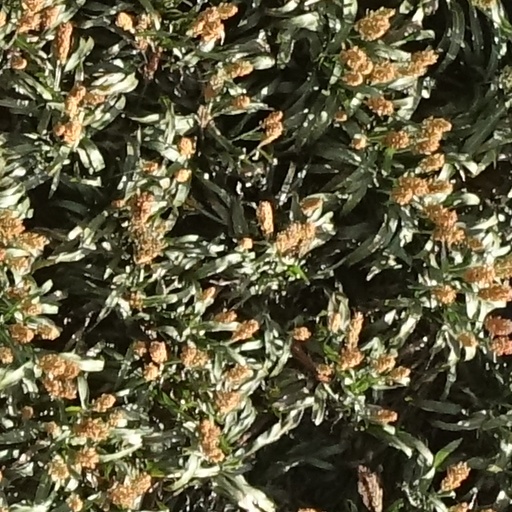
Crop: sorghum